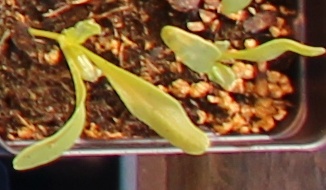
Label: Sugar beet